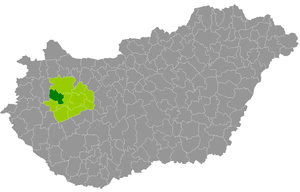
Le district de Balatonalmádi est un des 10 districts du comitat de Veszprém en Hongrie. Il compte 14 948 habitants et rassemble 28 localités : 27 communes et une seule ville, Devecser, son chef-lieu.